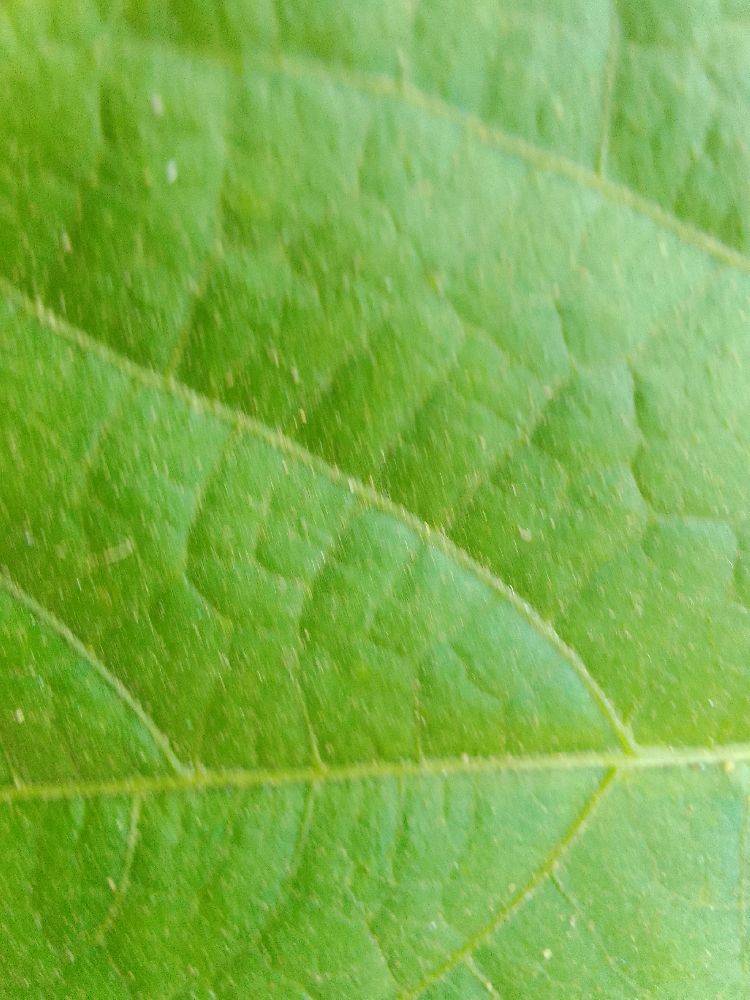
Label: healthy